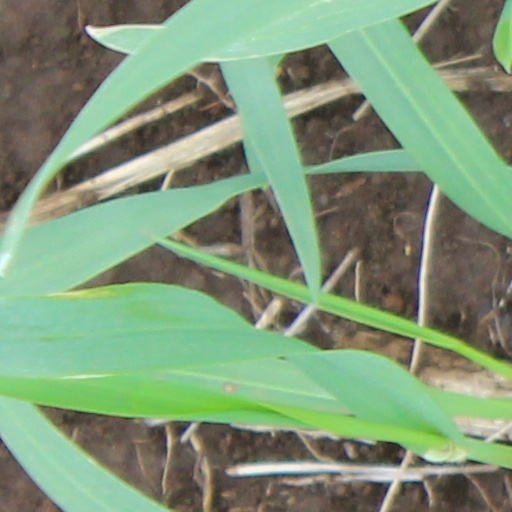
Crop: wheat